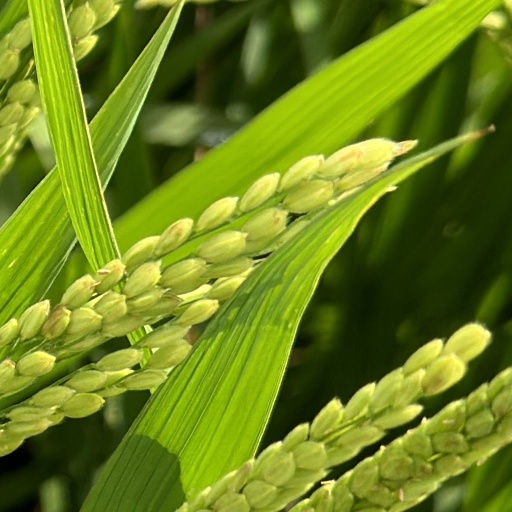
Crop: rice